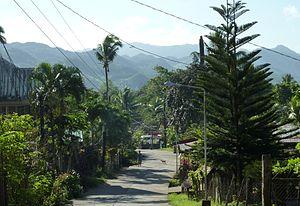
Tubod est une localité de la province de Surigao du Nord, aux Philippines. En 2015, elle compte 14 206 habitants.